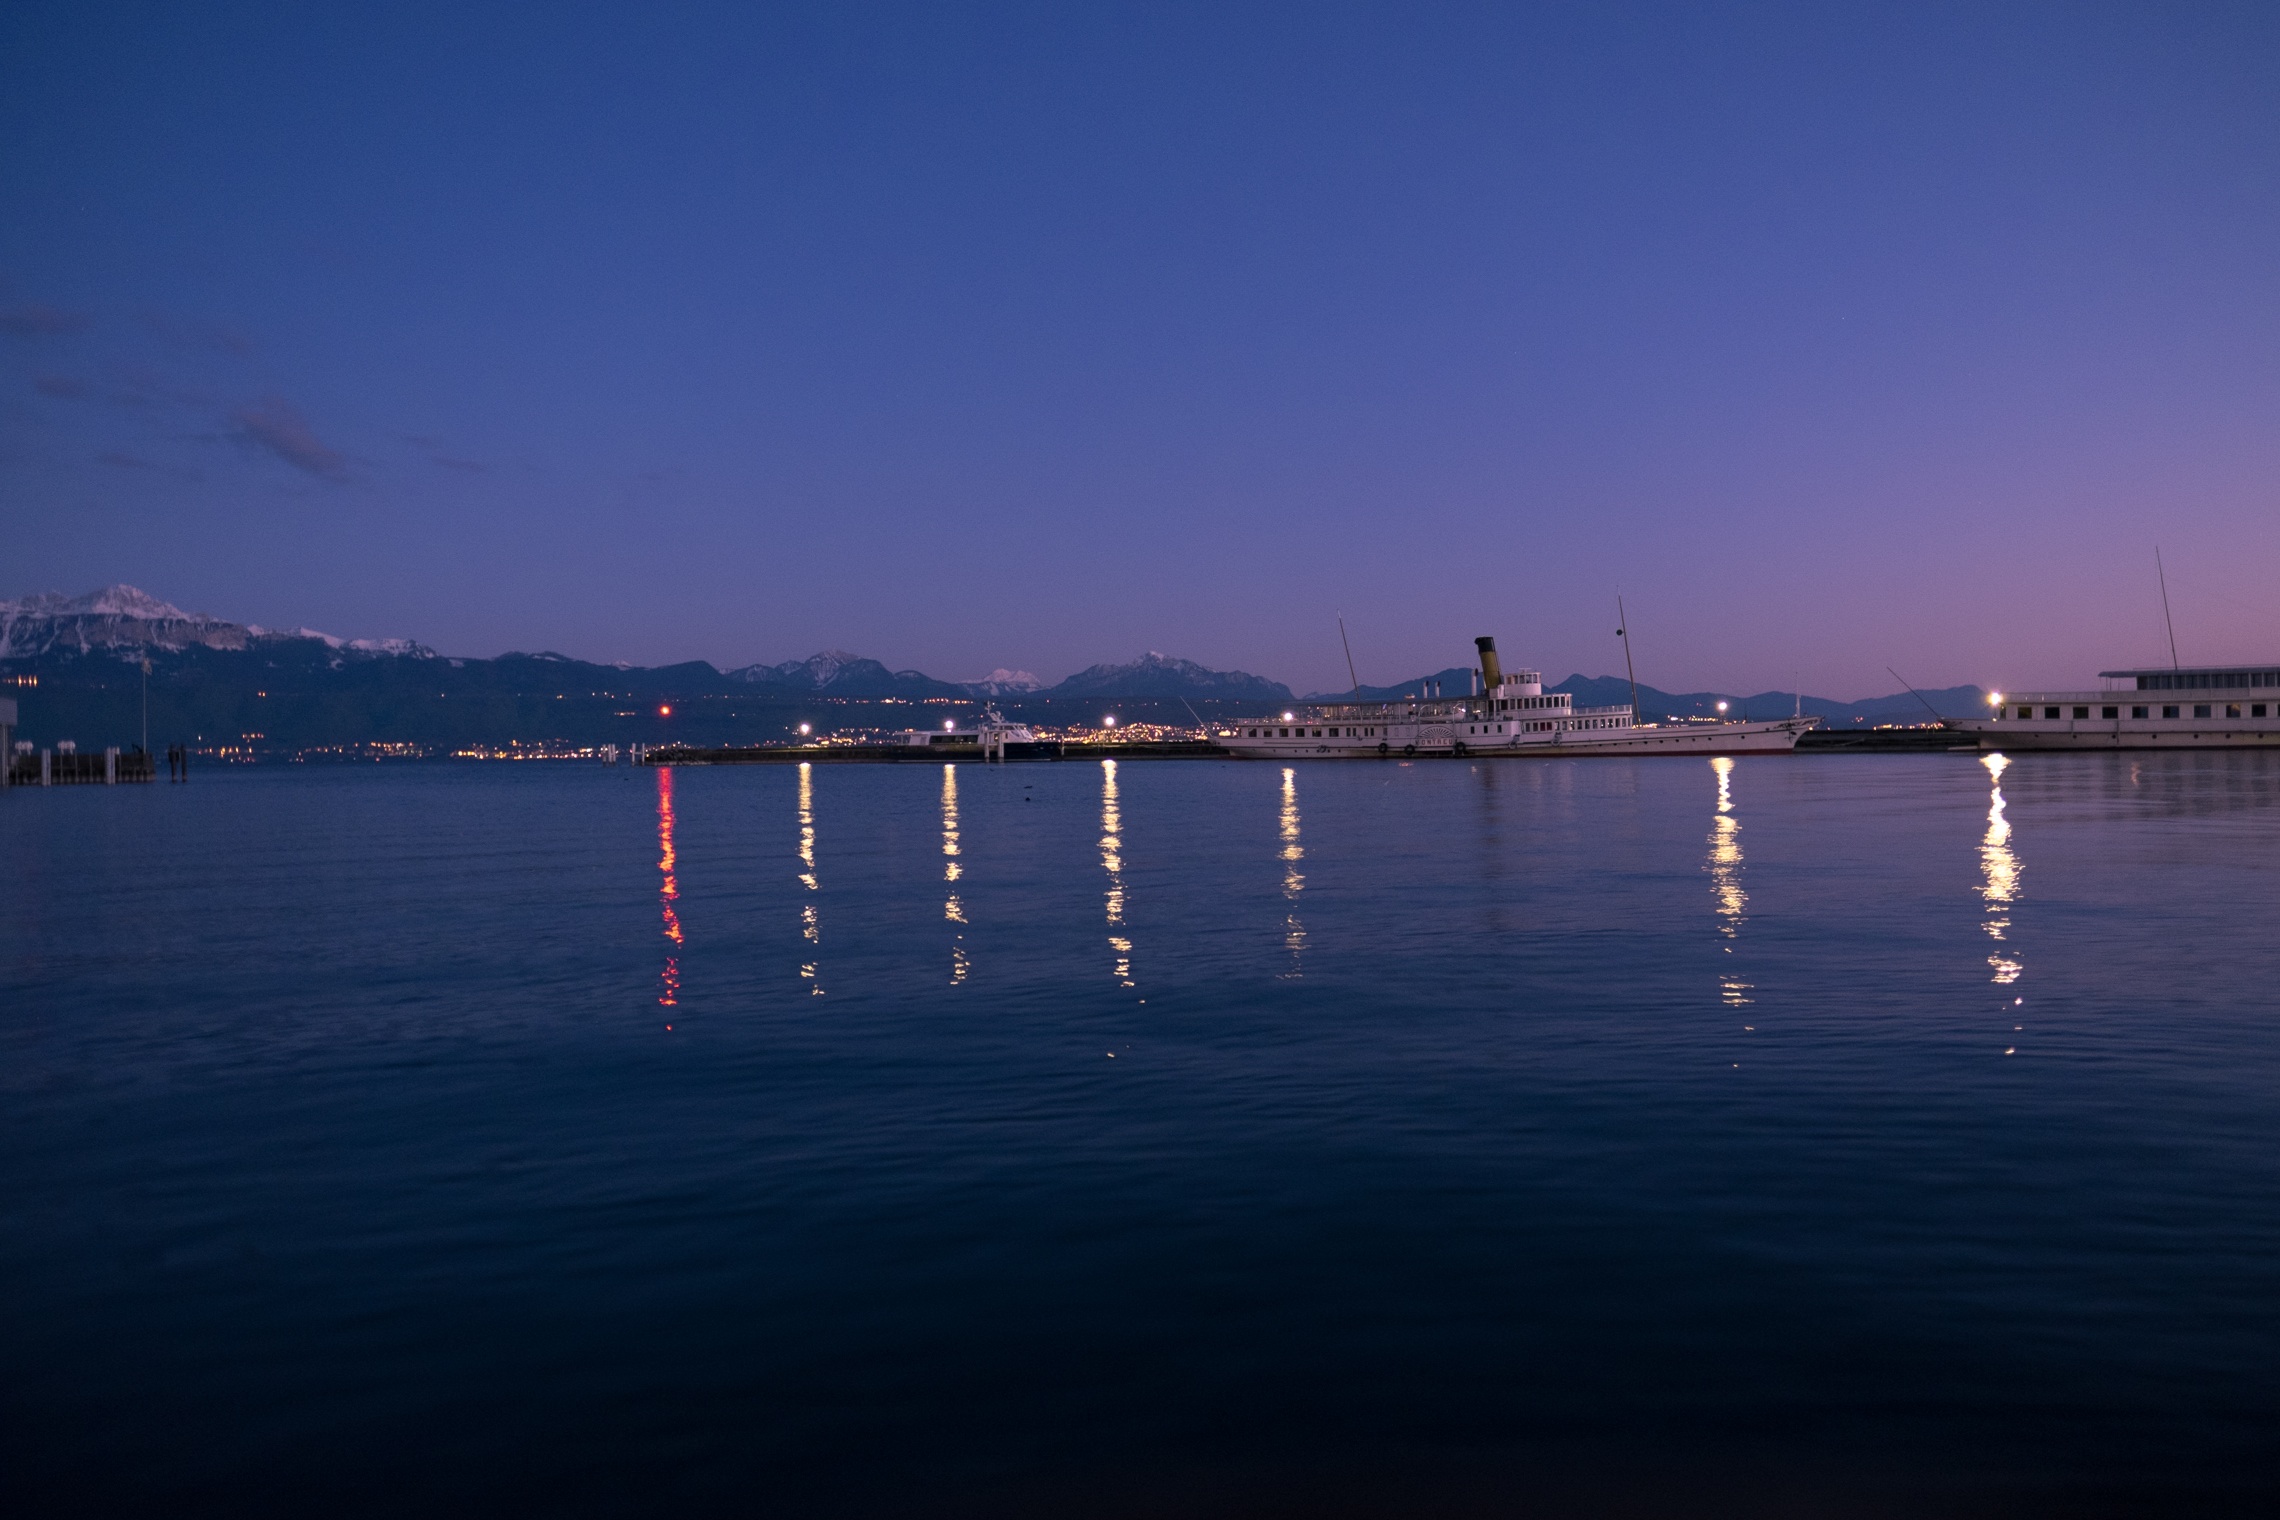
sea, ocean, horizon, dock, sky, sunrise, sunset, night, sunlight, morning, lake, dawn, pier, dusk, evening, reflection, bay, marina